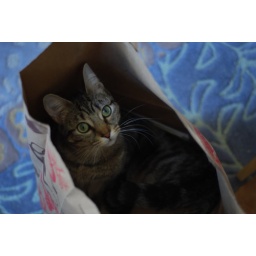
Anouk in paper bag